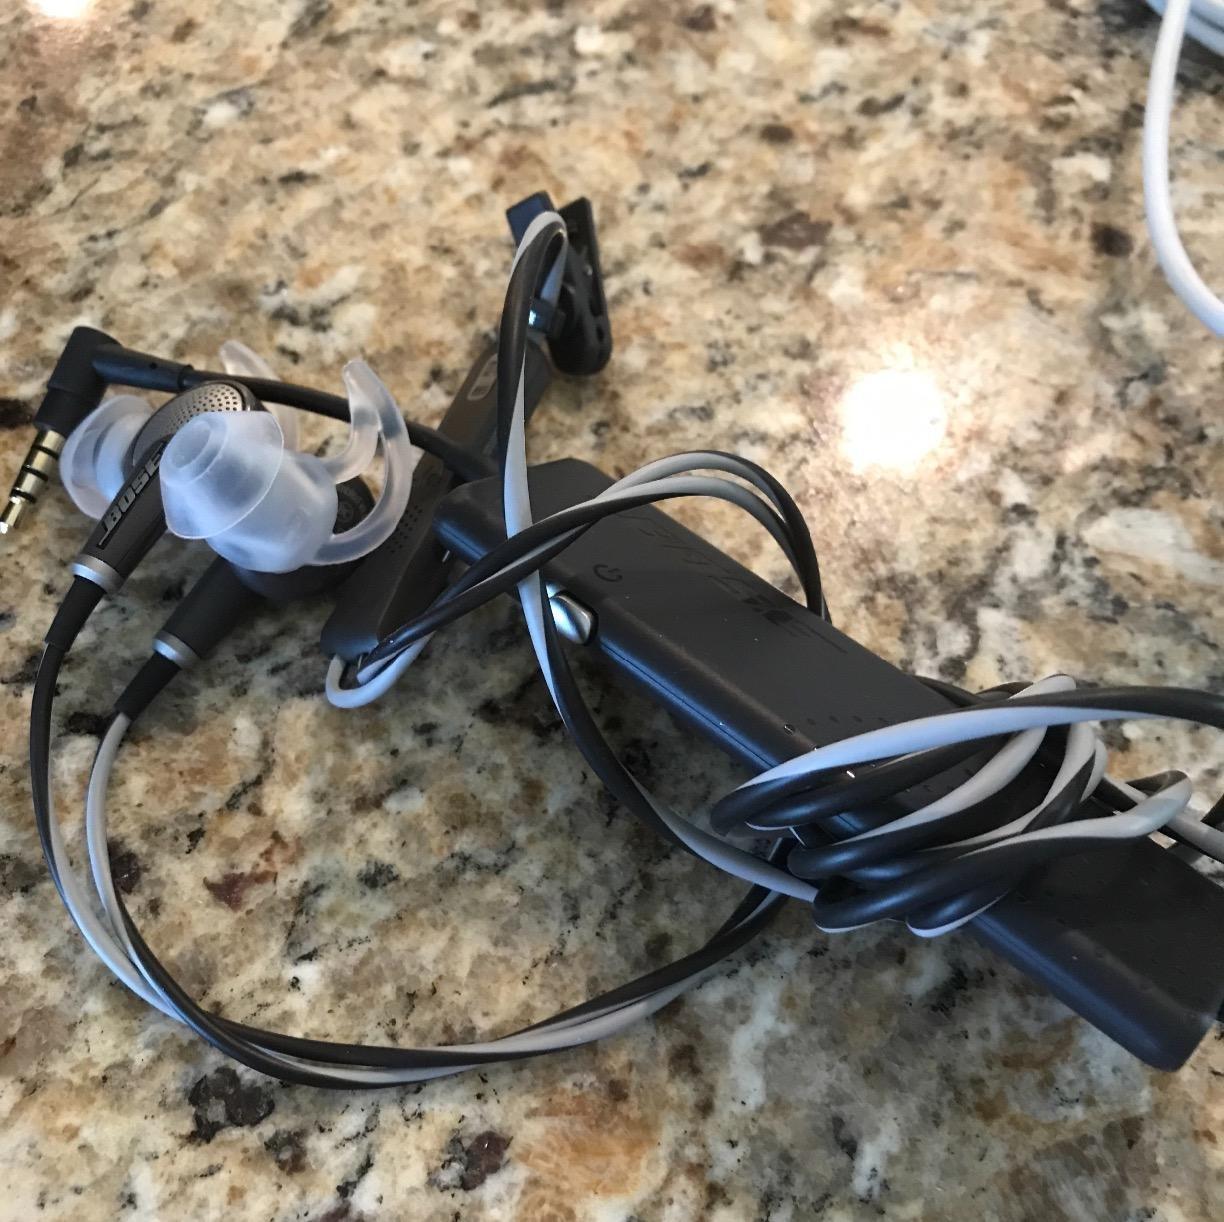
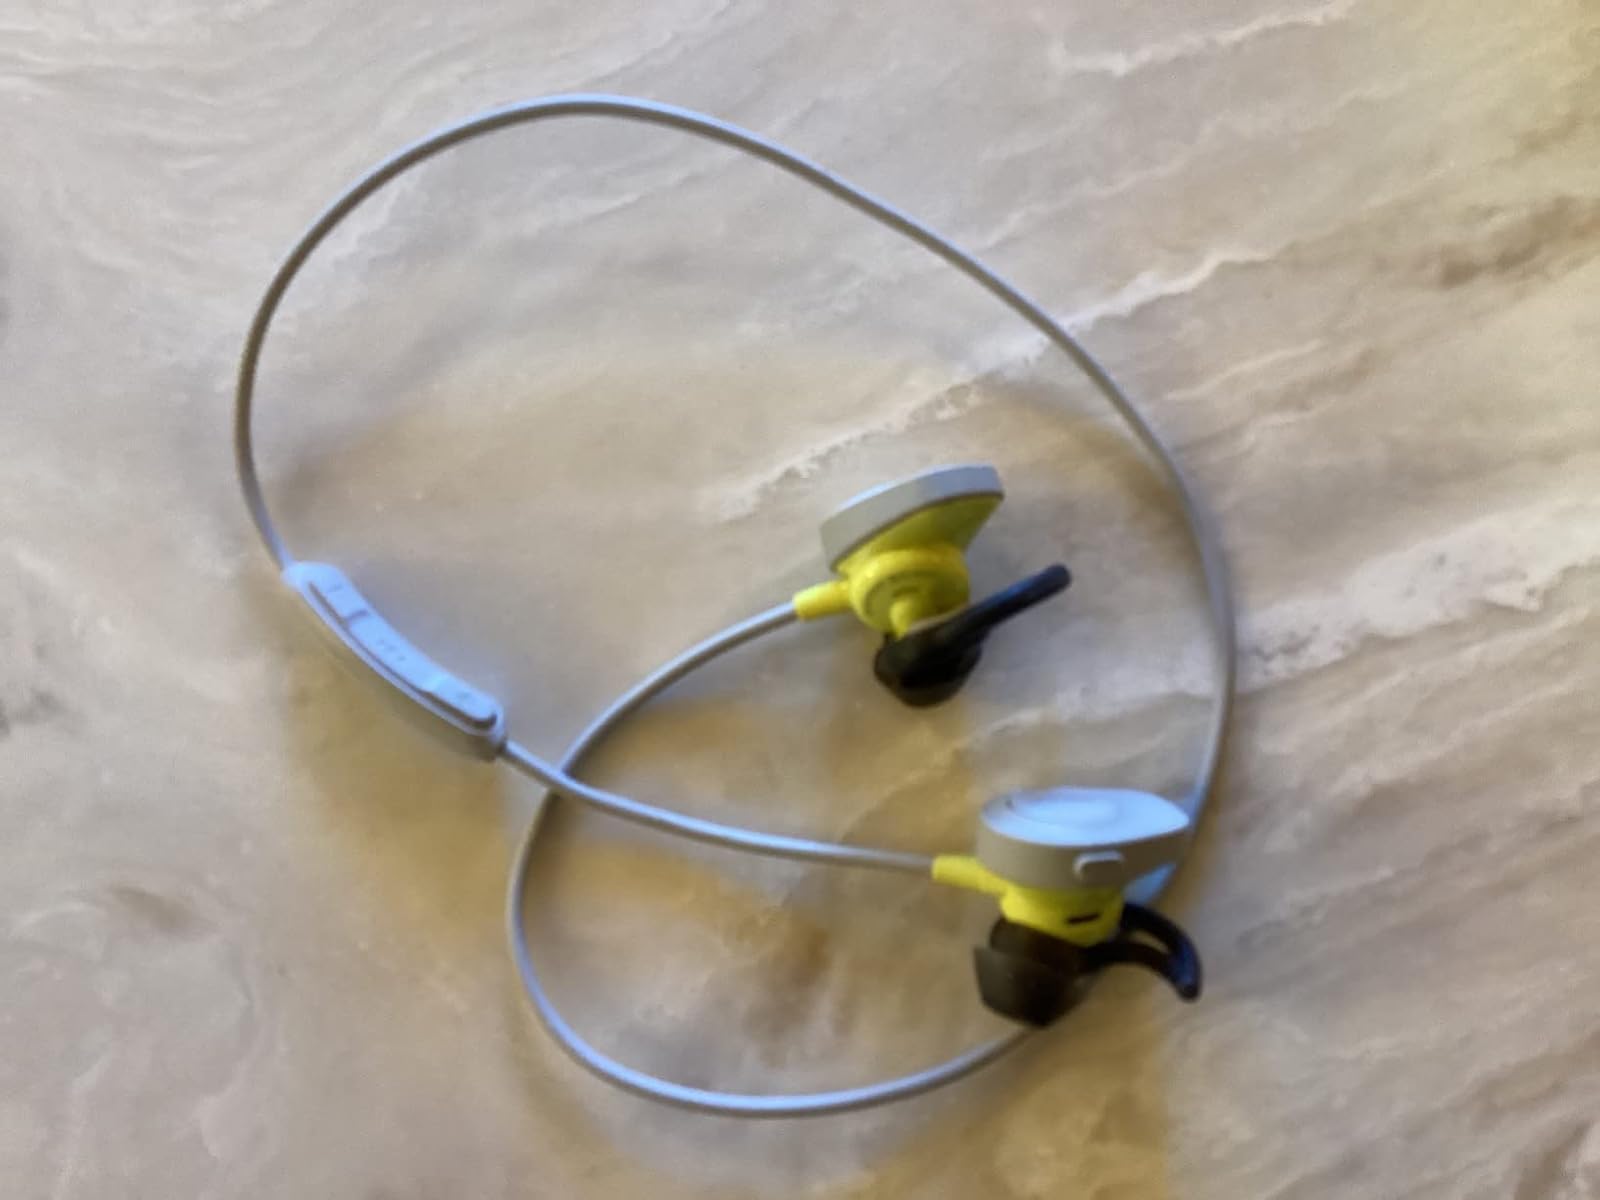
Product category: headphones
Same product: no